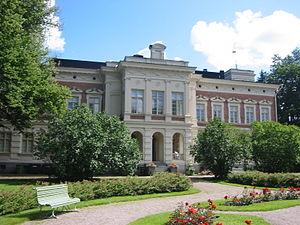
Hatanpää est le quartier numero 22 de Tampere en Finlande.
Odert Sebastian Gripenberg, est un architecte, sénateur et banquier finlandais.
L'Arboretum de Hatanpää, est un arboretum du quartier de Hatanpää à Tampere en Finlande.